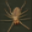
Label: spider